Carlton Football Club

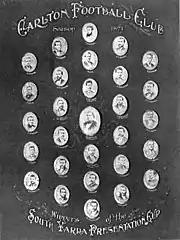
Carlton won the 1871 club season and South Yarra Presentation Cup

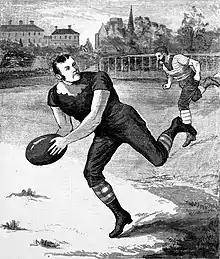
George Coulthard, an early champion Carlton footballer in 1880

During a meeting on 17 May 1865 at the University Hotel in Grattan Street Carlton the Carlton Football Club nominated secretary Ben James and president James Linacre respectively. The club formally adopted the Melbourne Football Club rules. This is the earliest record of incorporation however the club believes it was formed earlier based on numerous indirect accounts and officially celebrates anniversaries based on a foundation date of 1864. It also continues to investigate evidence of an earlier foundation, including the proposed formation of a Carlton Football Club on 21 May 1861 connected to a Carlton Cricket Club.